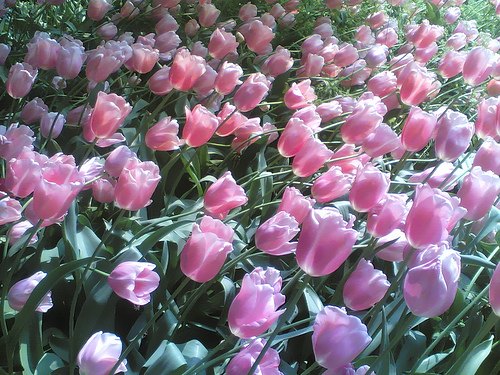
Flower: tulip